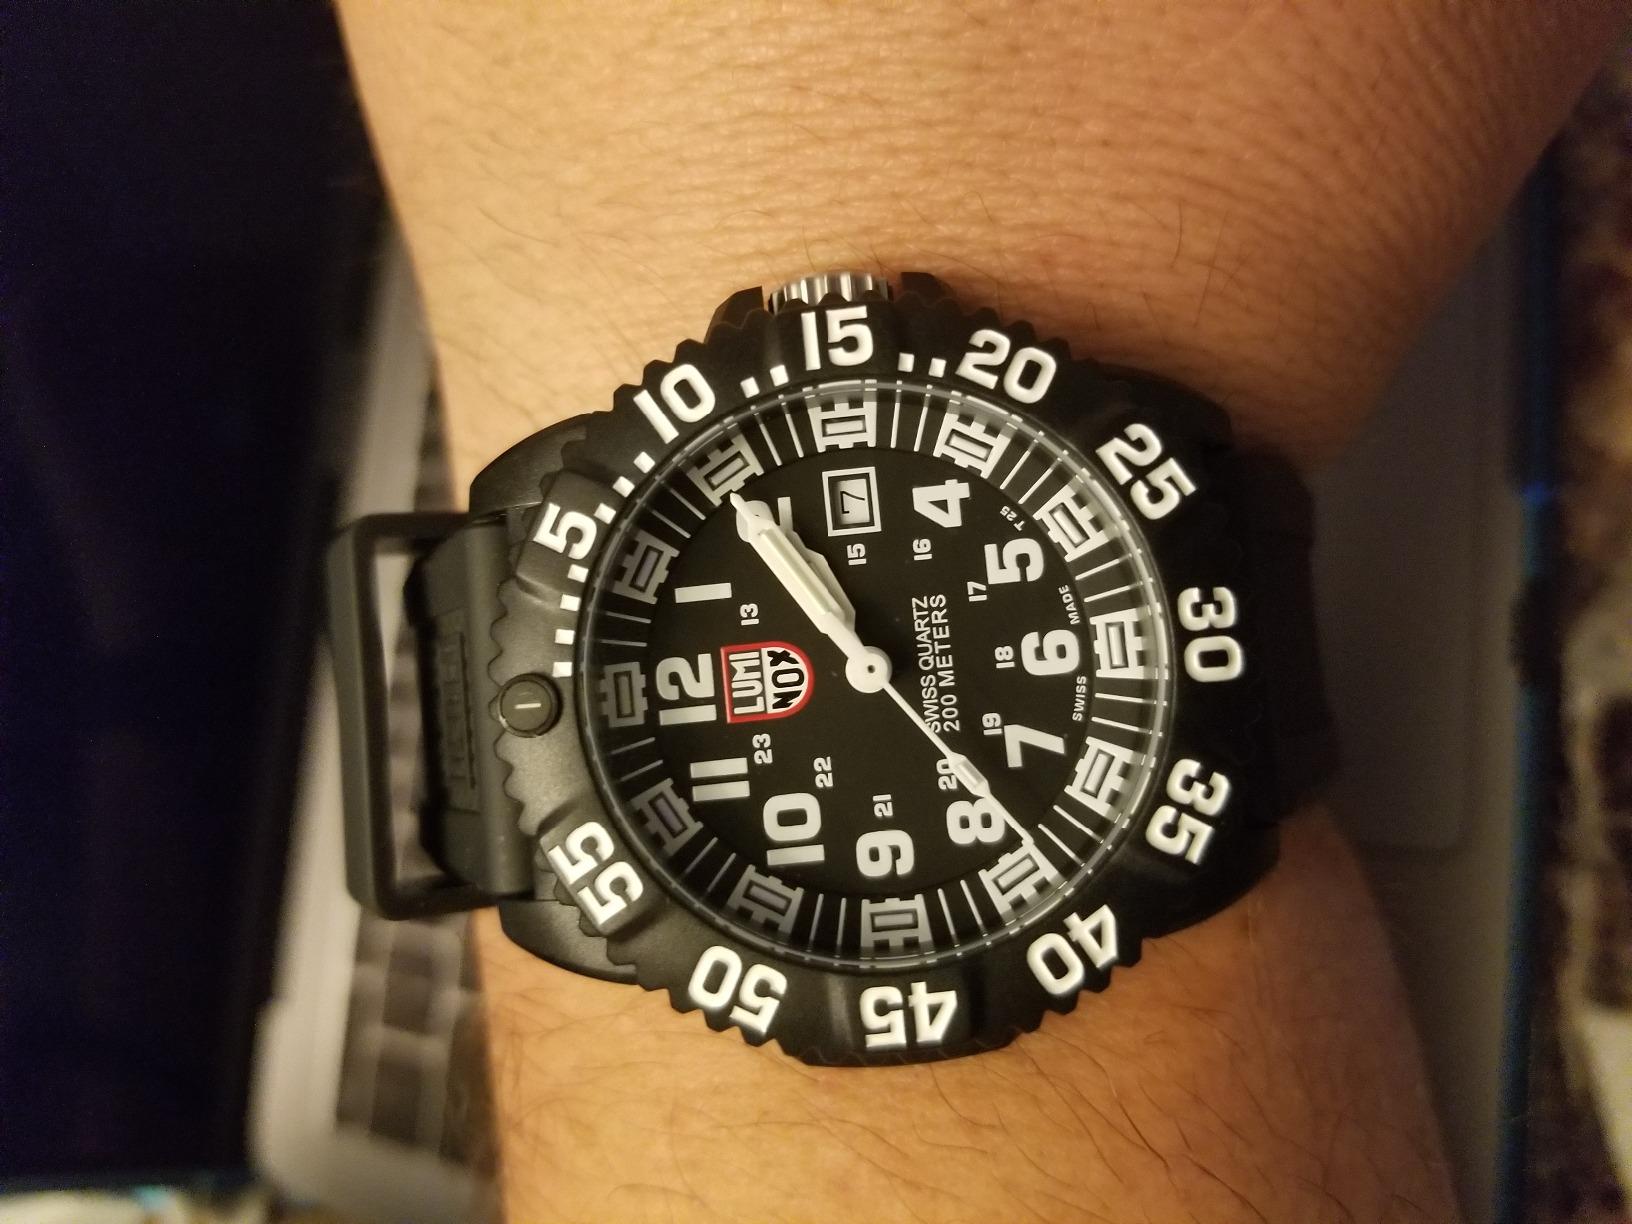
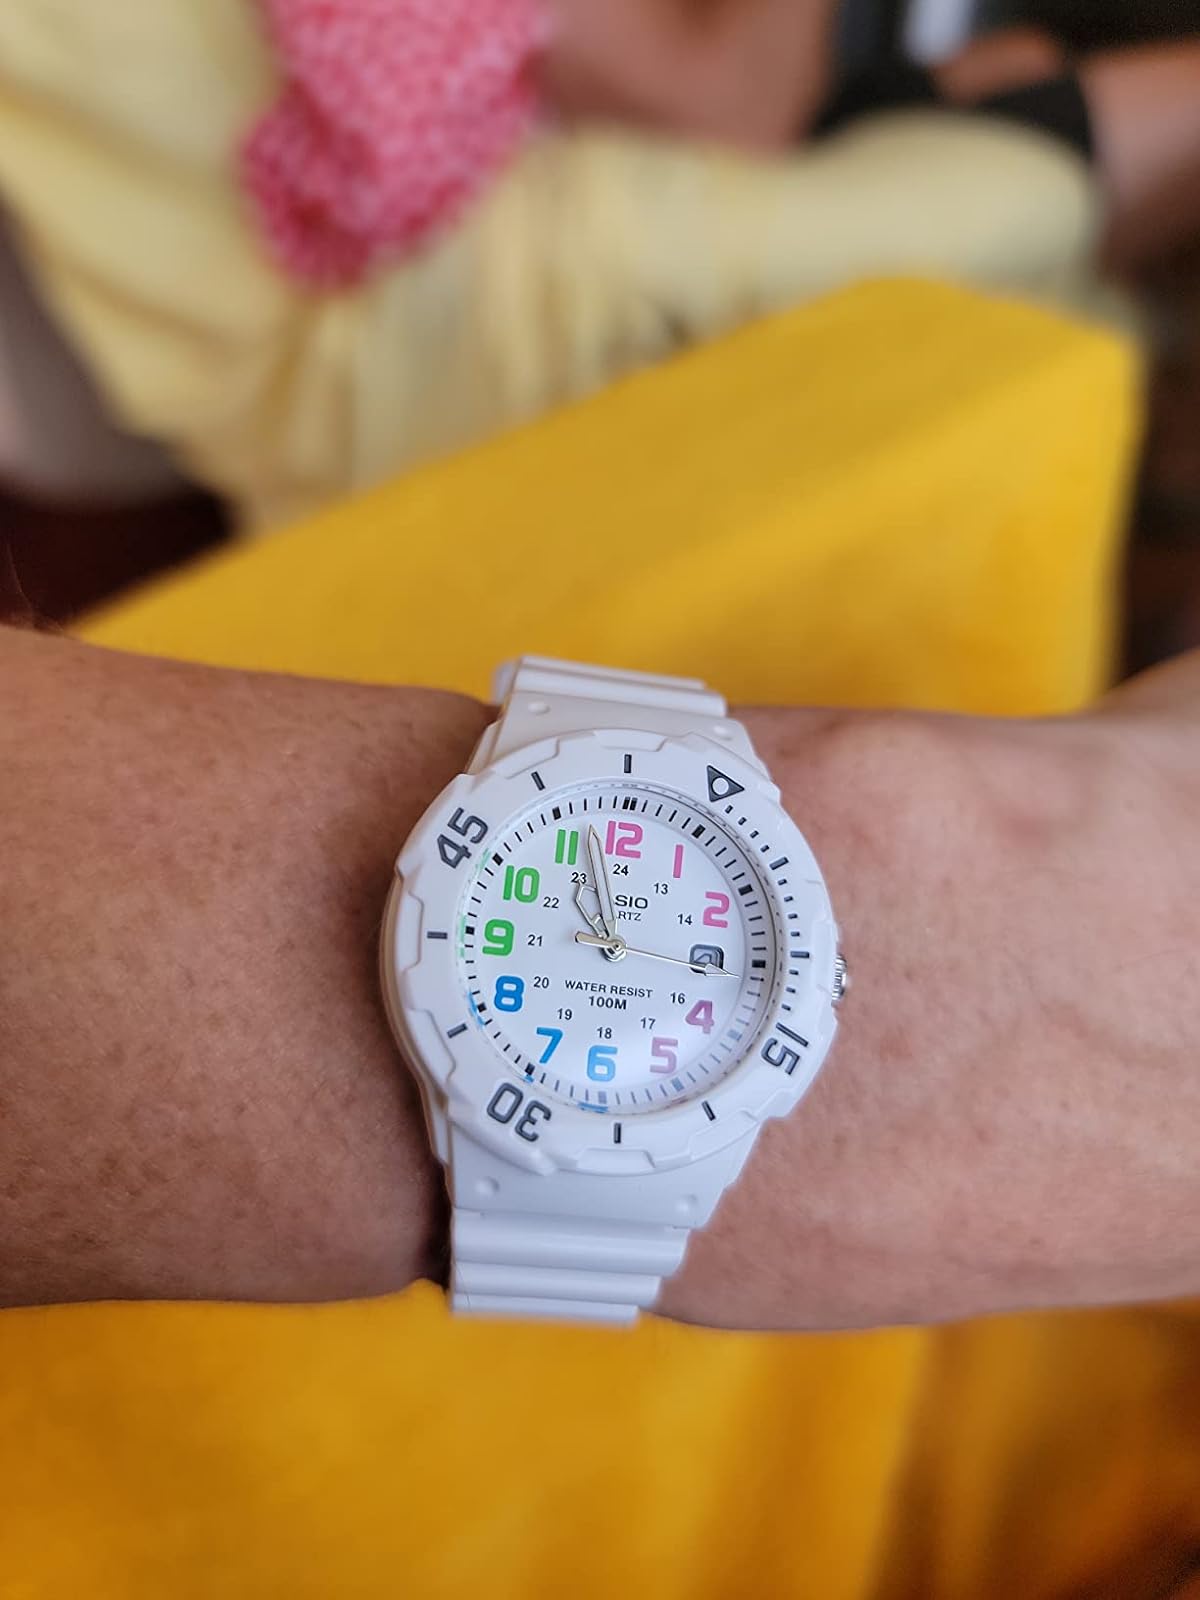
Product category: accessories_watch
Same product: no